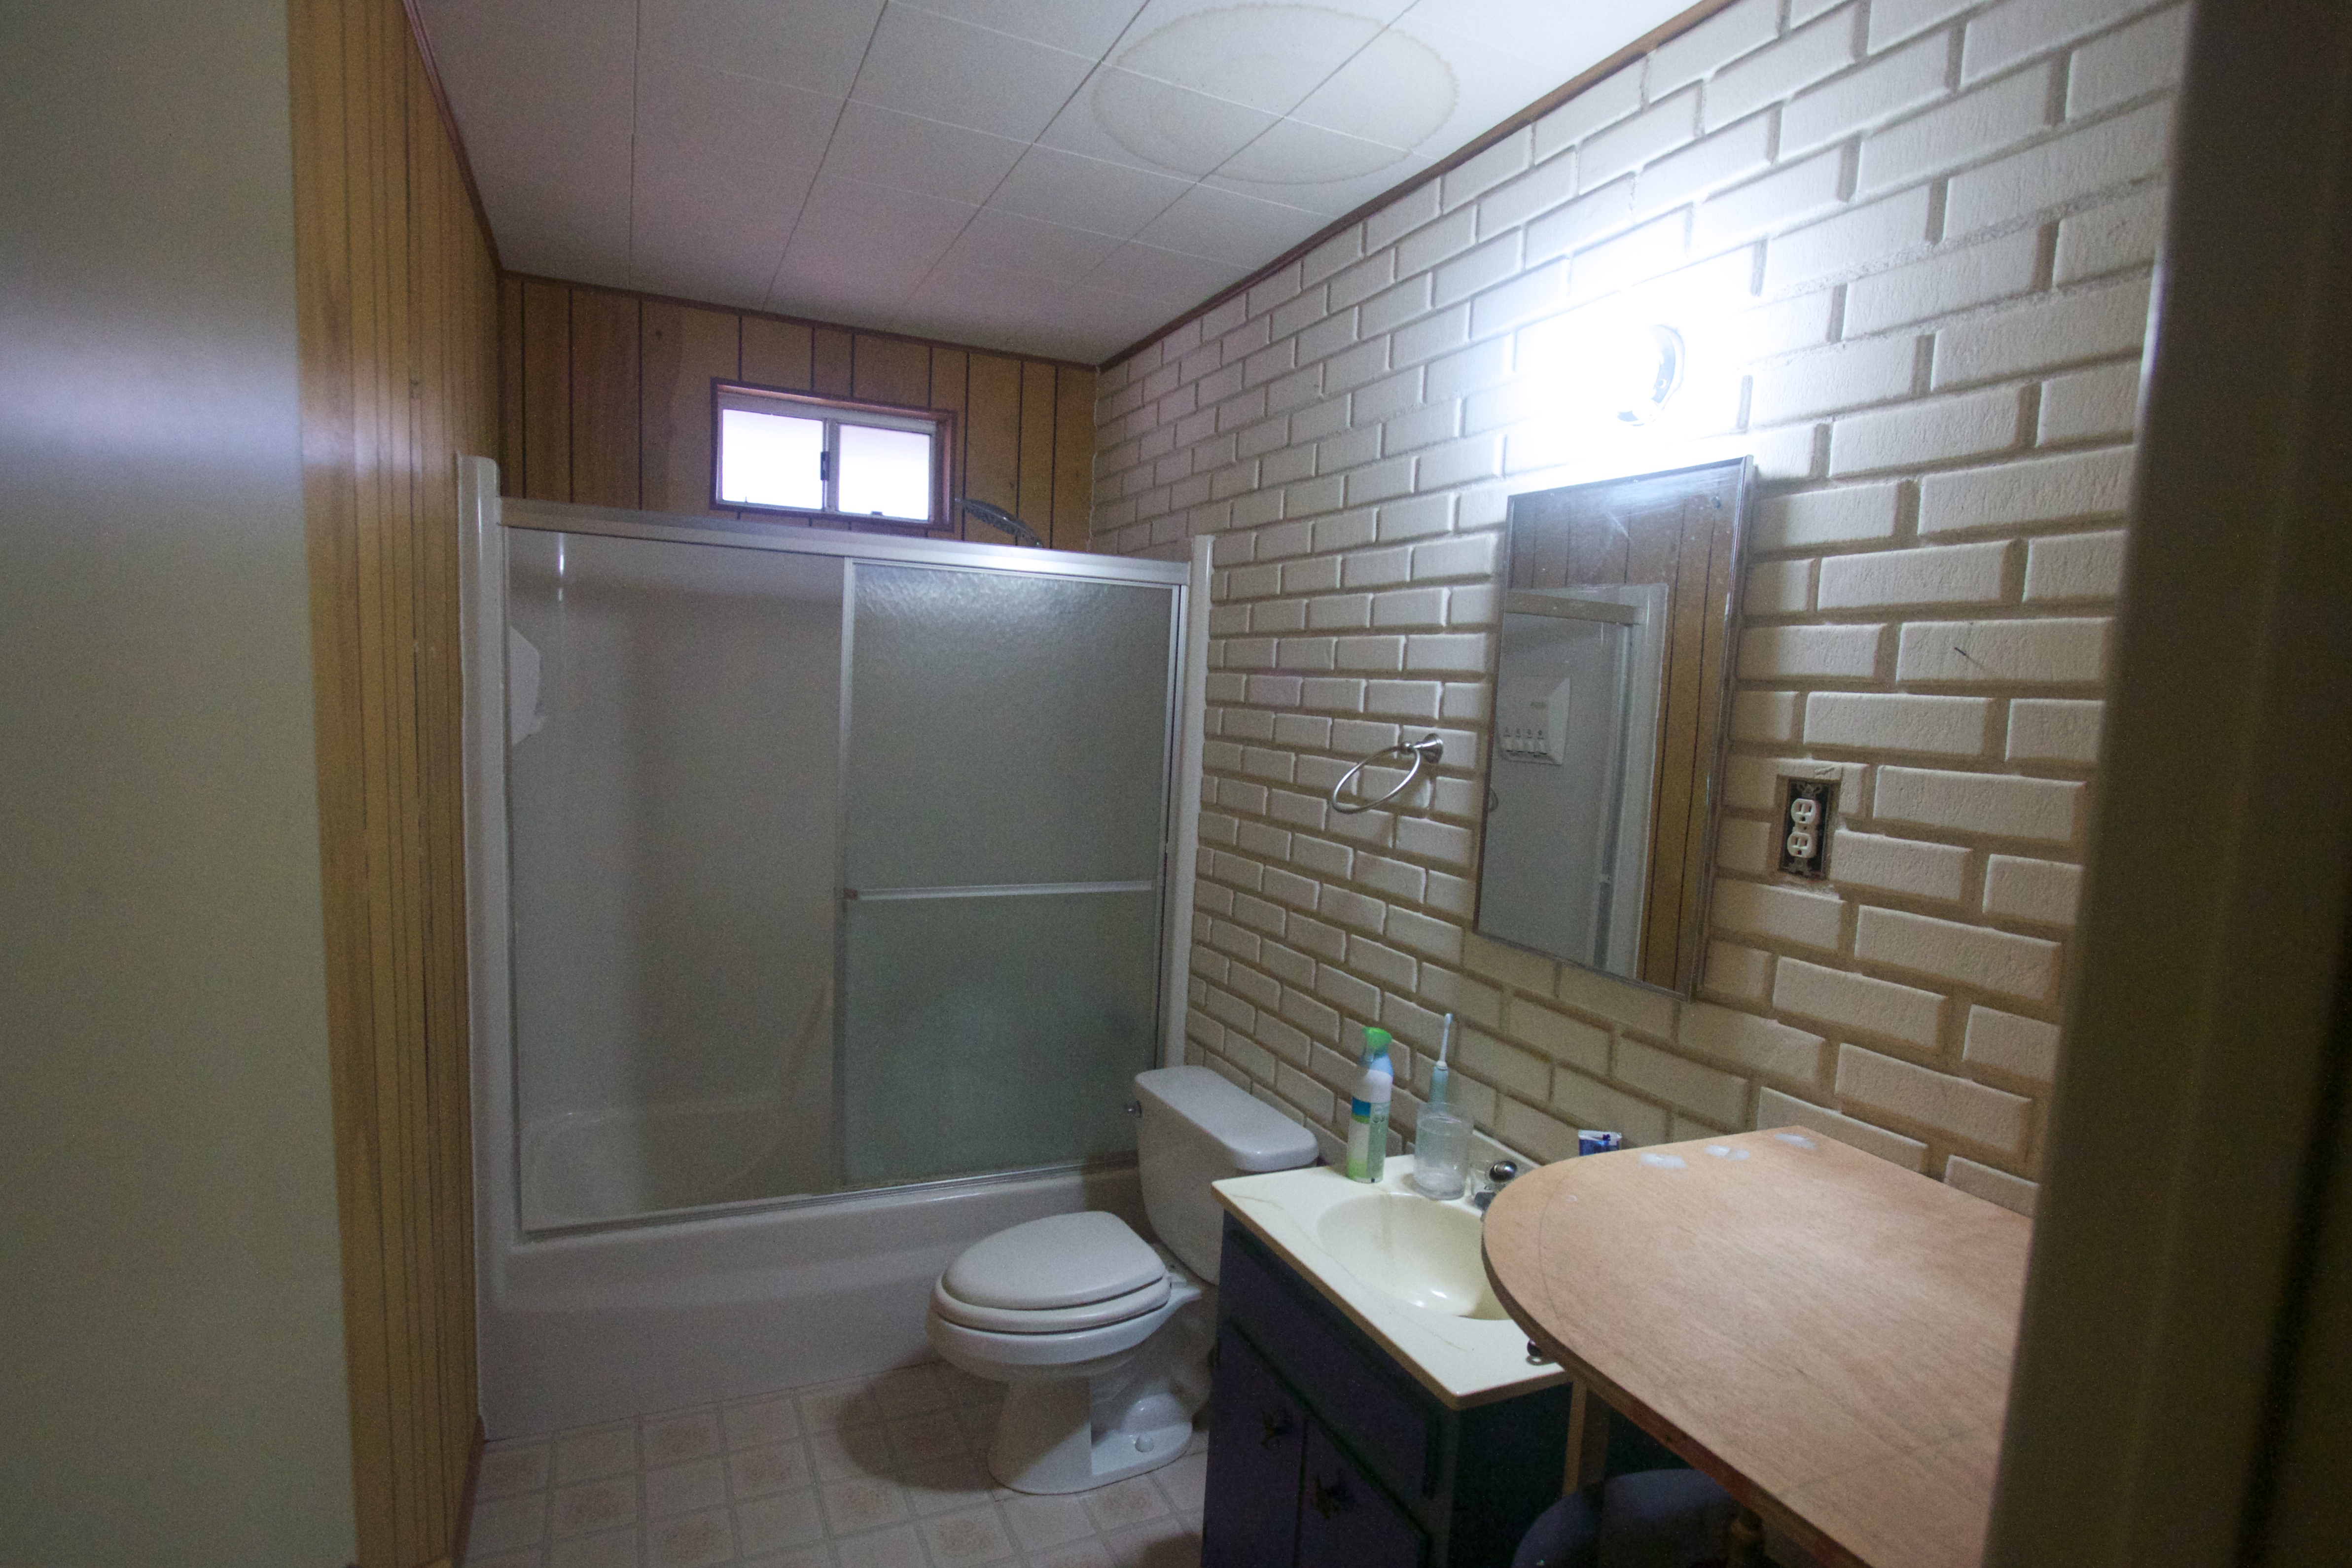
floor, home, cottage, property, room, apartment, interior design, bathroom, cool image, suite, real estate